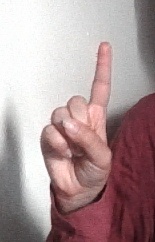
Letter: bb